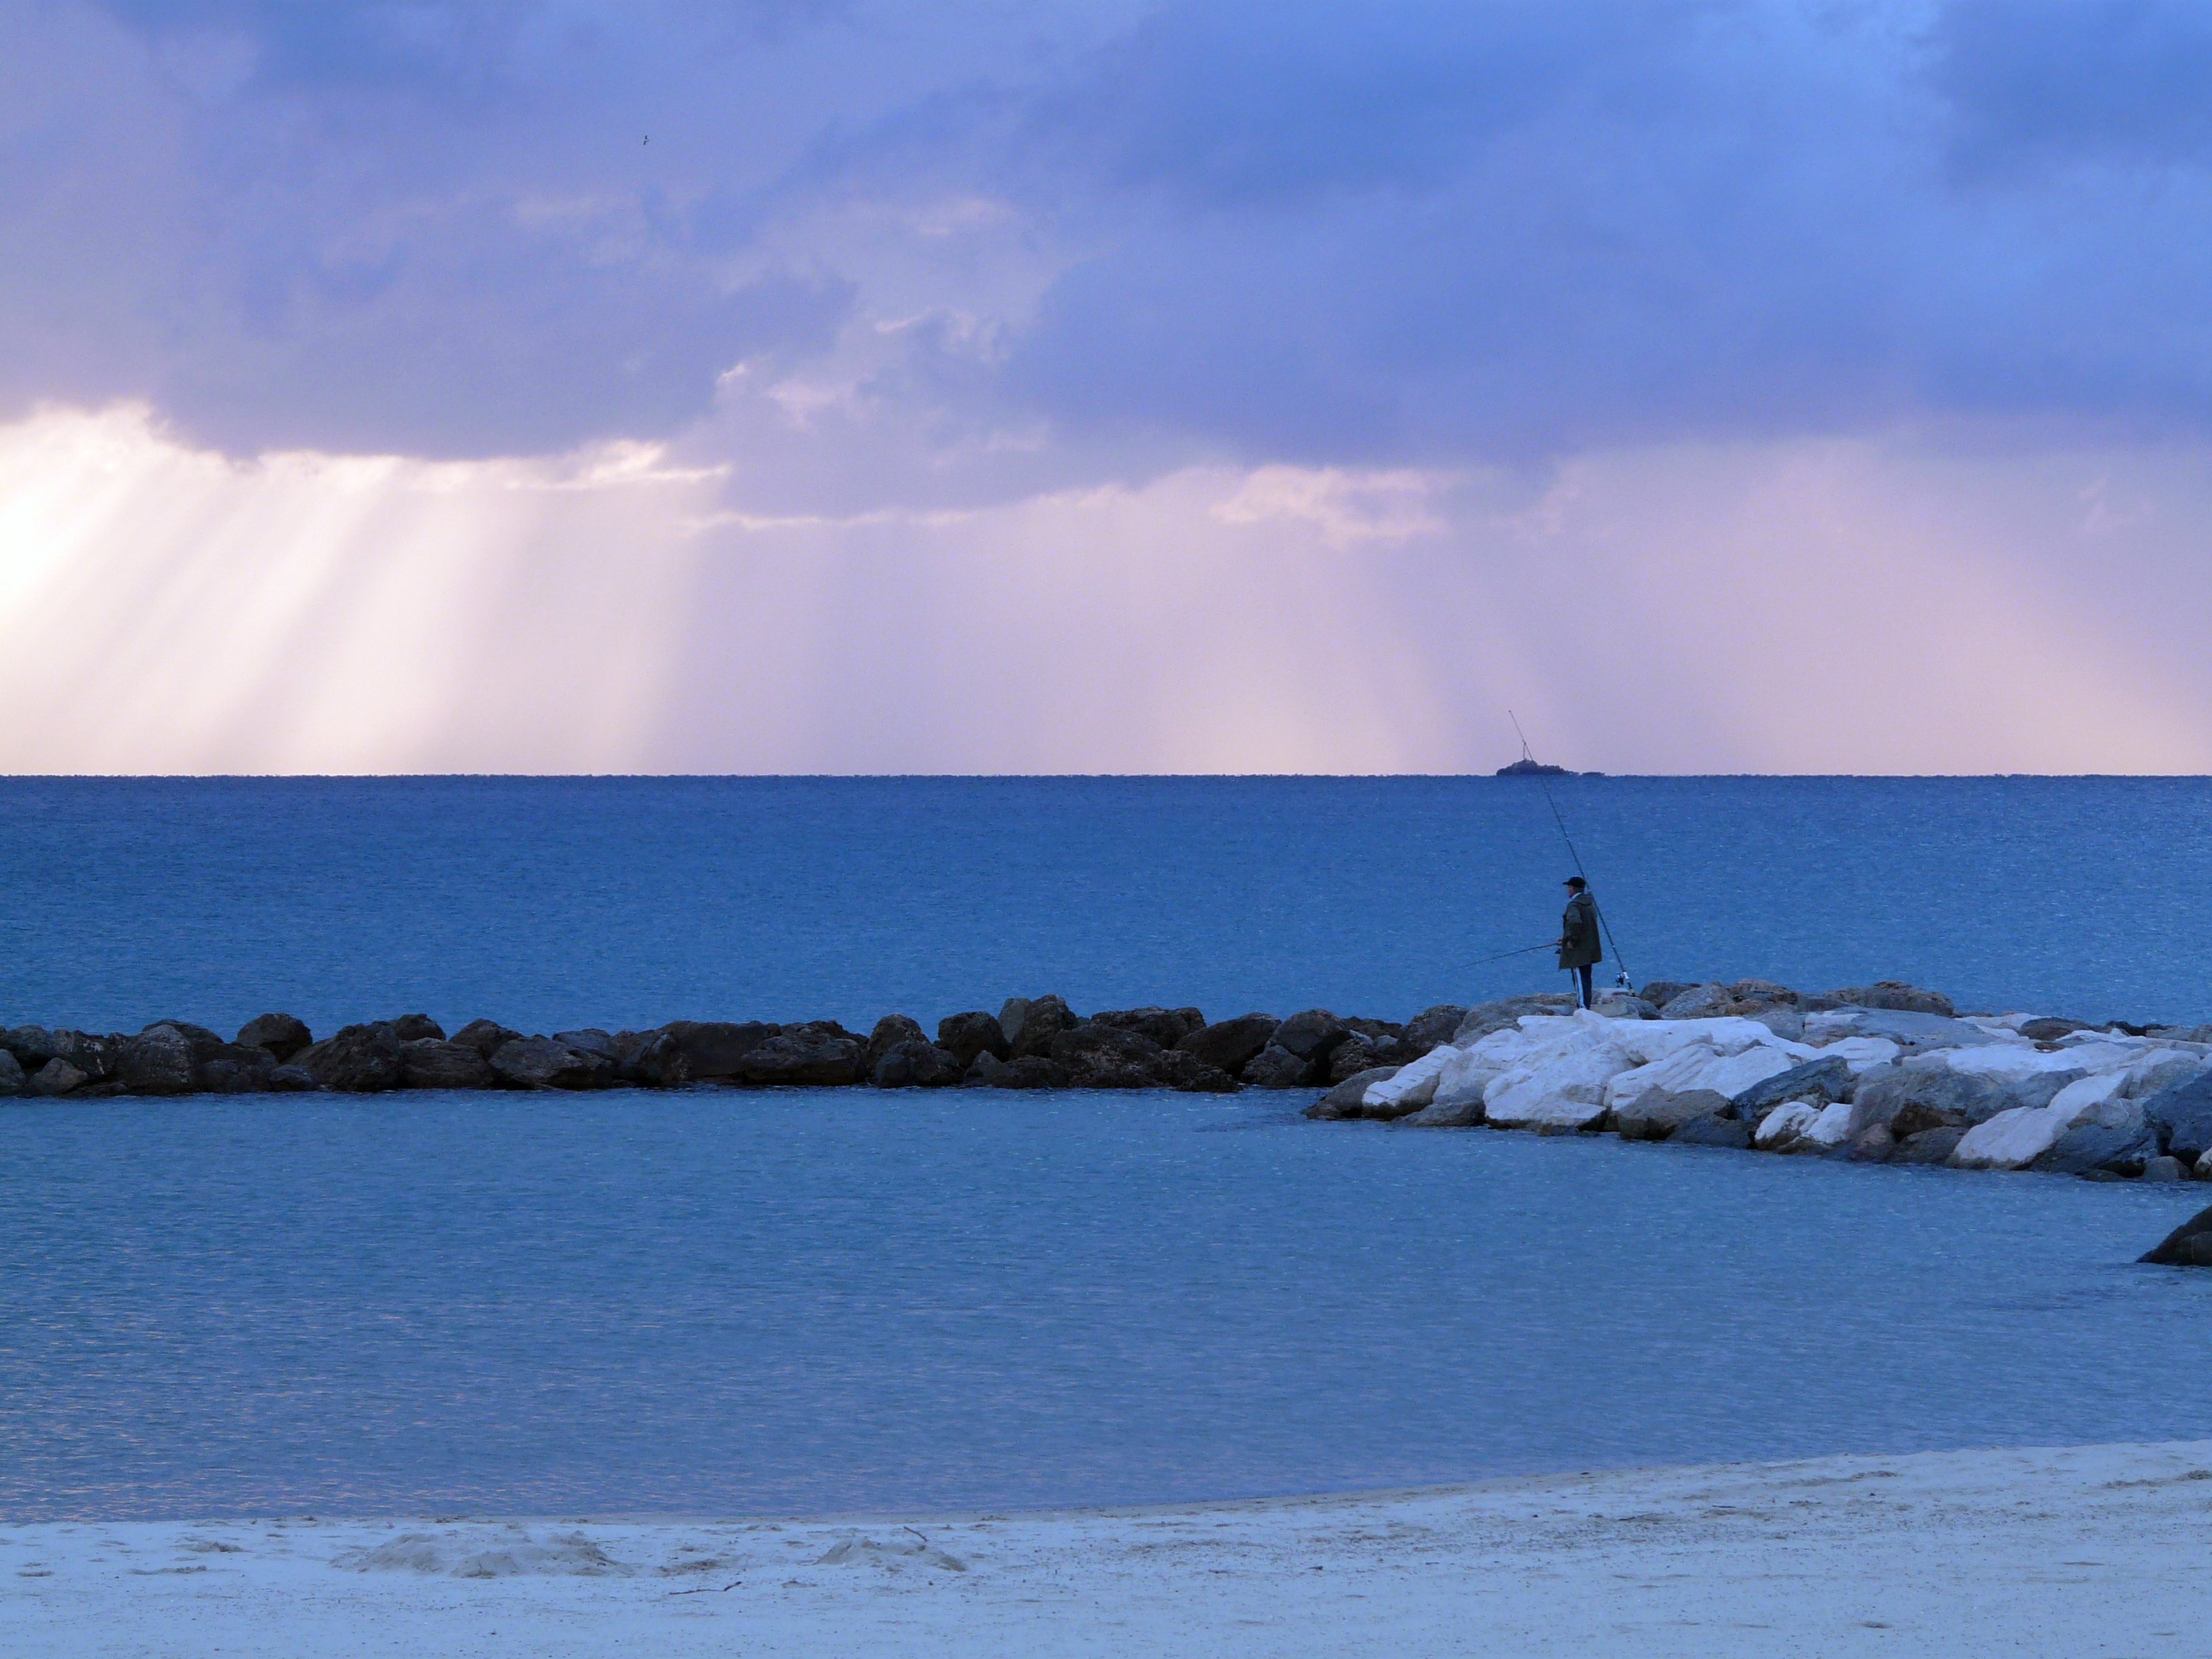
sea, coast, water, ocean, horizon, snow, winter, cloud, sky, sunrise, sunlight, morning, shore, wave, lake, wind, dawn, dusk, ice, reflection, weather, arctic, fish, body of water, freezing, back light, arctic ocean, atmospheric phenomenon, wind wave